Brodie Harper

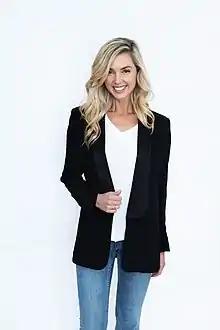

Brodie Harper is a presenter for the Nine Network's travel and lifestyle program "Postcards". She is also a weather reporter for "Nine News" nightly news bulletin, having filled in for Livinia Nixon. She has also appeared on other Nine programs such as "Hole in the Wall" and "20 to One".